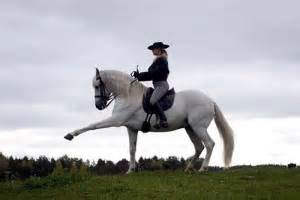
Label: cavallo